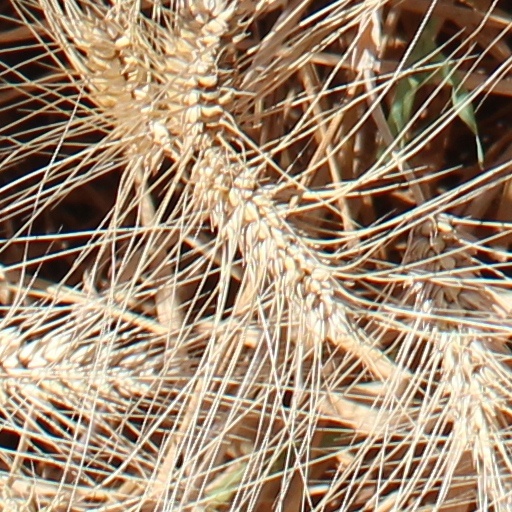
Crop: wheat